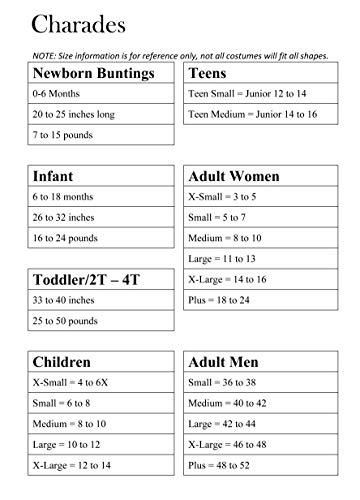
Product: Charades DC Comics Riddler Women's Costume
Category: Clothing, Shoes & Jewelry | Costumes & Accessories | Women | Costumes & Cosplay Apparel | Costumes
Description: Includes: Shorts, Printed Jacket, Tights, Dickie Shirt, Tie W/Printed "", Gloves, Hat, Mask.
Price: $129.99